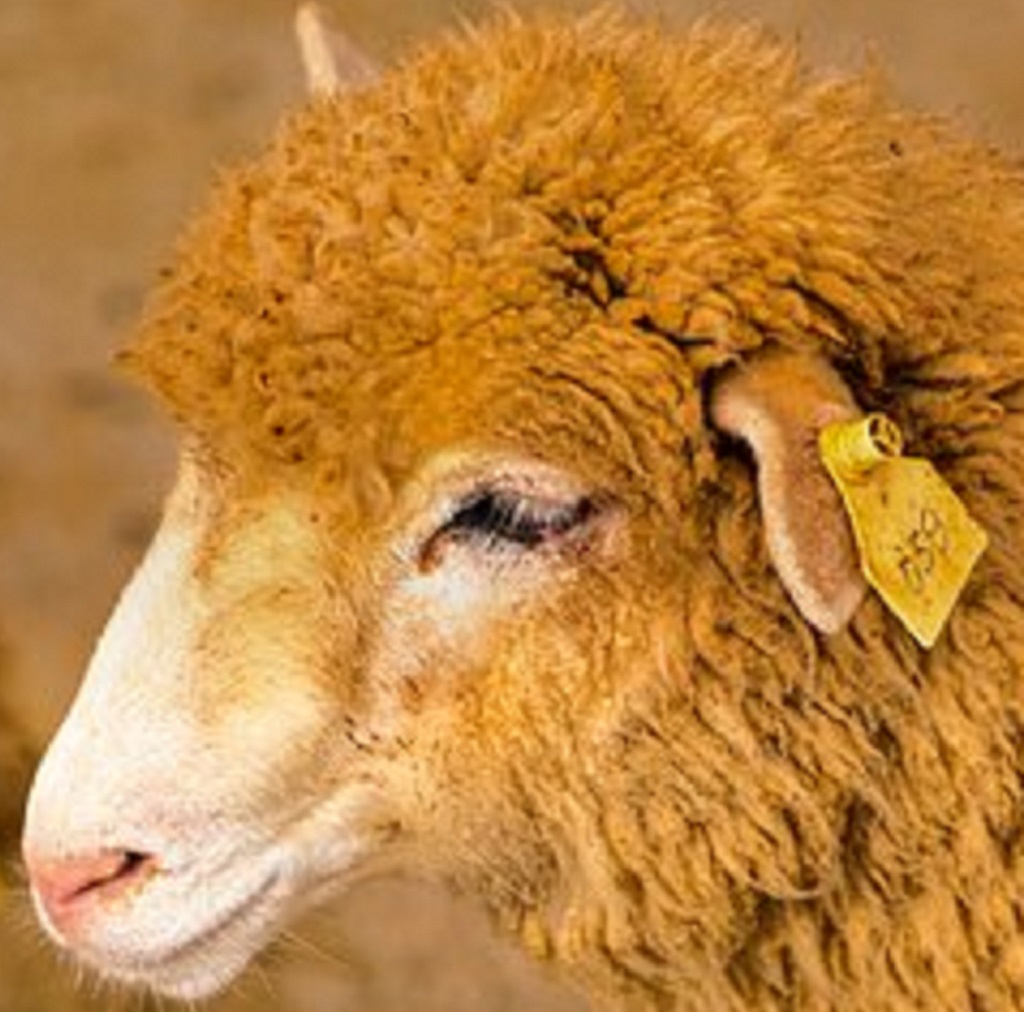
Label: no pain